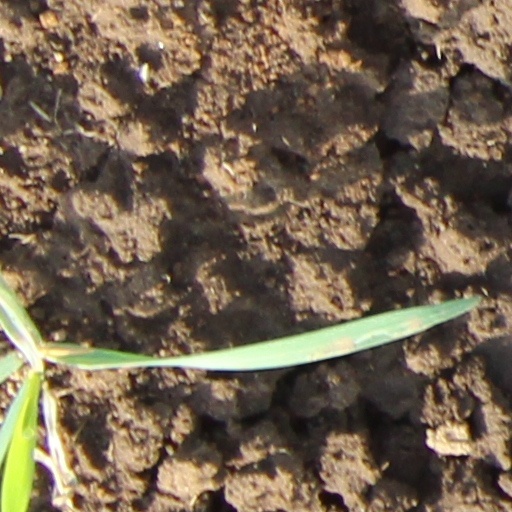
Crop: wheat